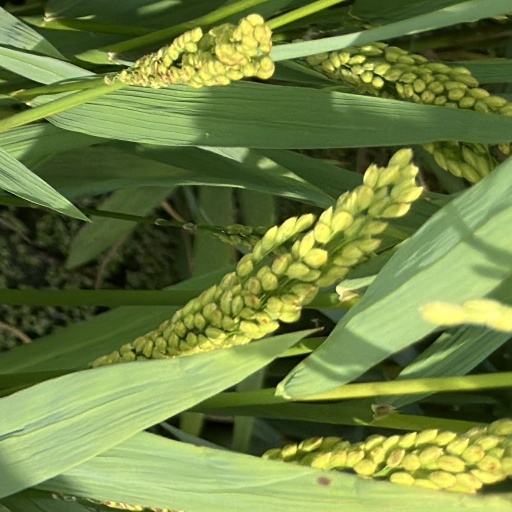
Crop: rice